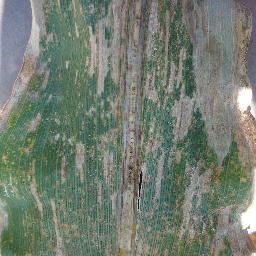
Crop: corn
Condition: (maize)_cercospora_spot_gray_spot